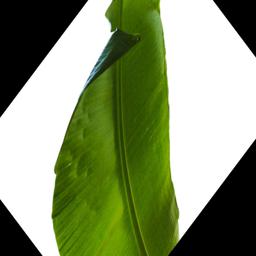
Label: BHIMKOL